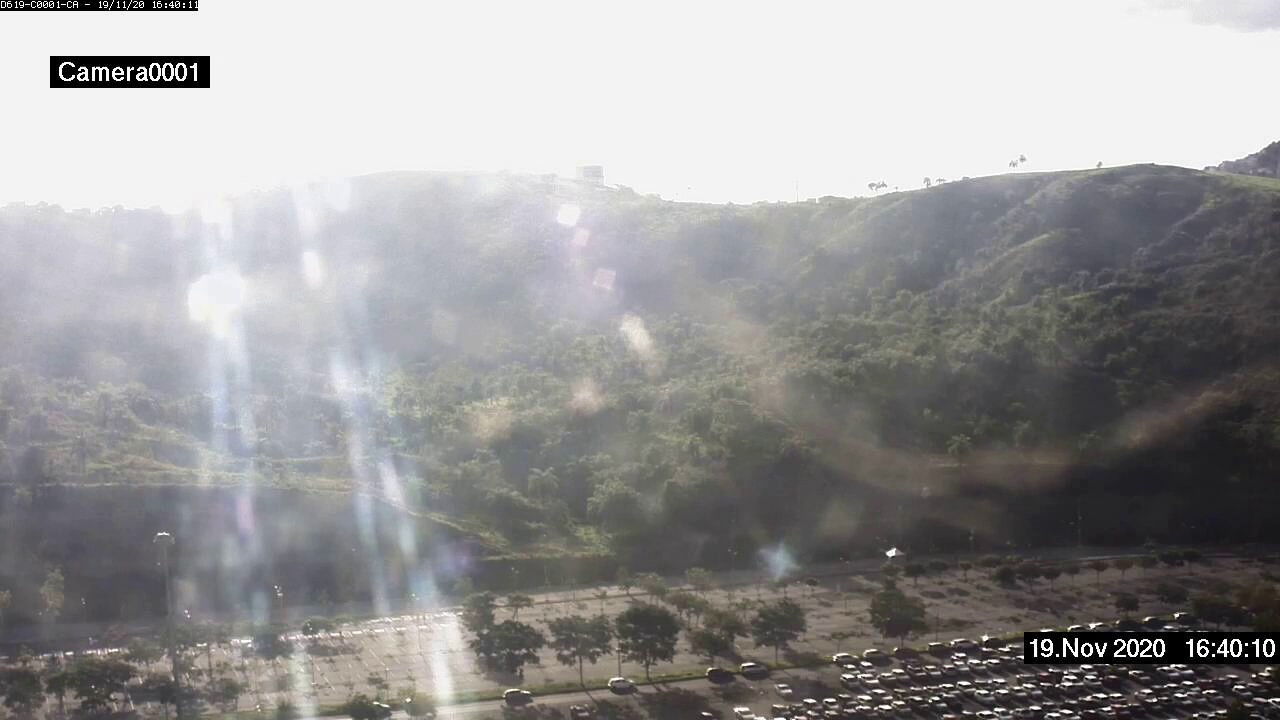
Fire: no
Smoke: no